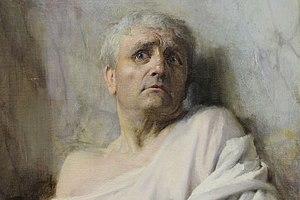
Claude nommé empereur, Charles Lebayle, 1886.
Claude proclamé empereur est un tableau peint par Charles Lebayle en 1886, pour sa candidature au Prix de Rome. Il est conservé à l'École nationale supérieure des beaux-arts de Paris.